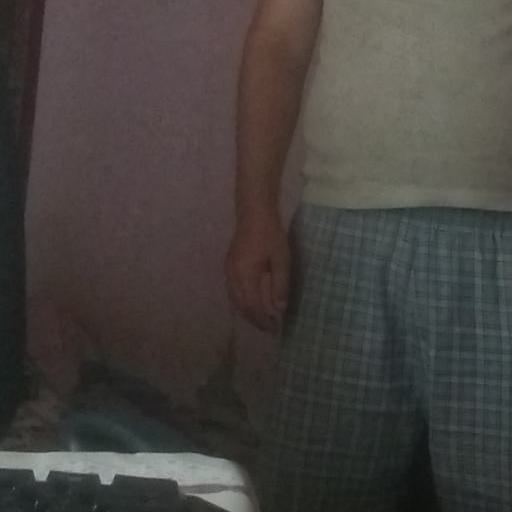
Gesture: no_gesture